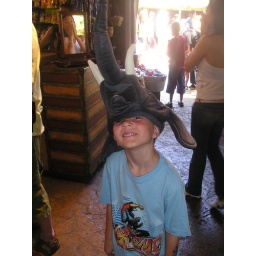
elephant boy was never happier than that day in Sudan